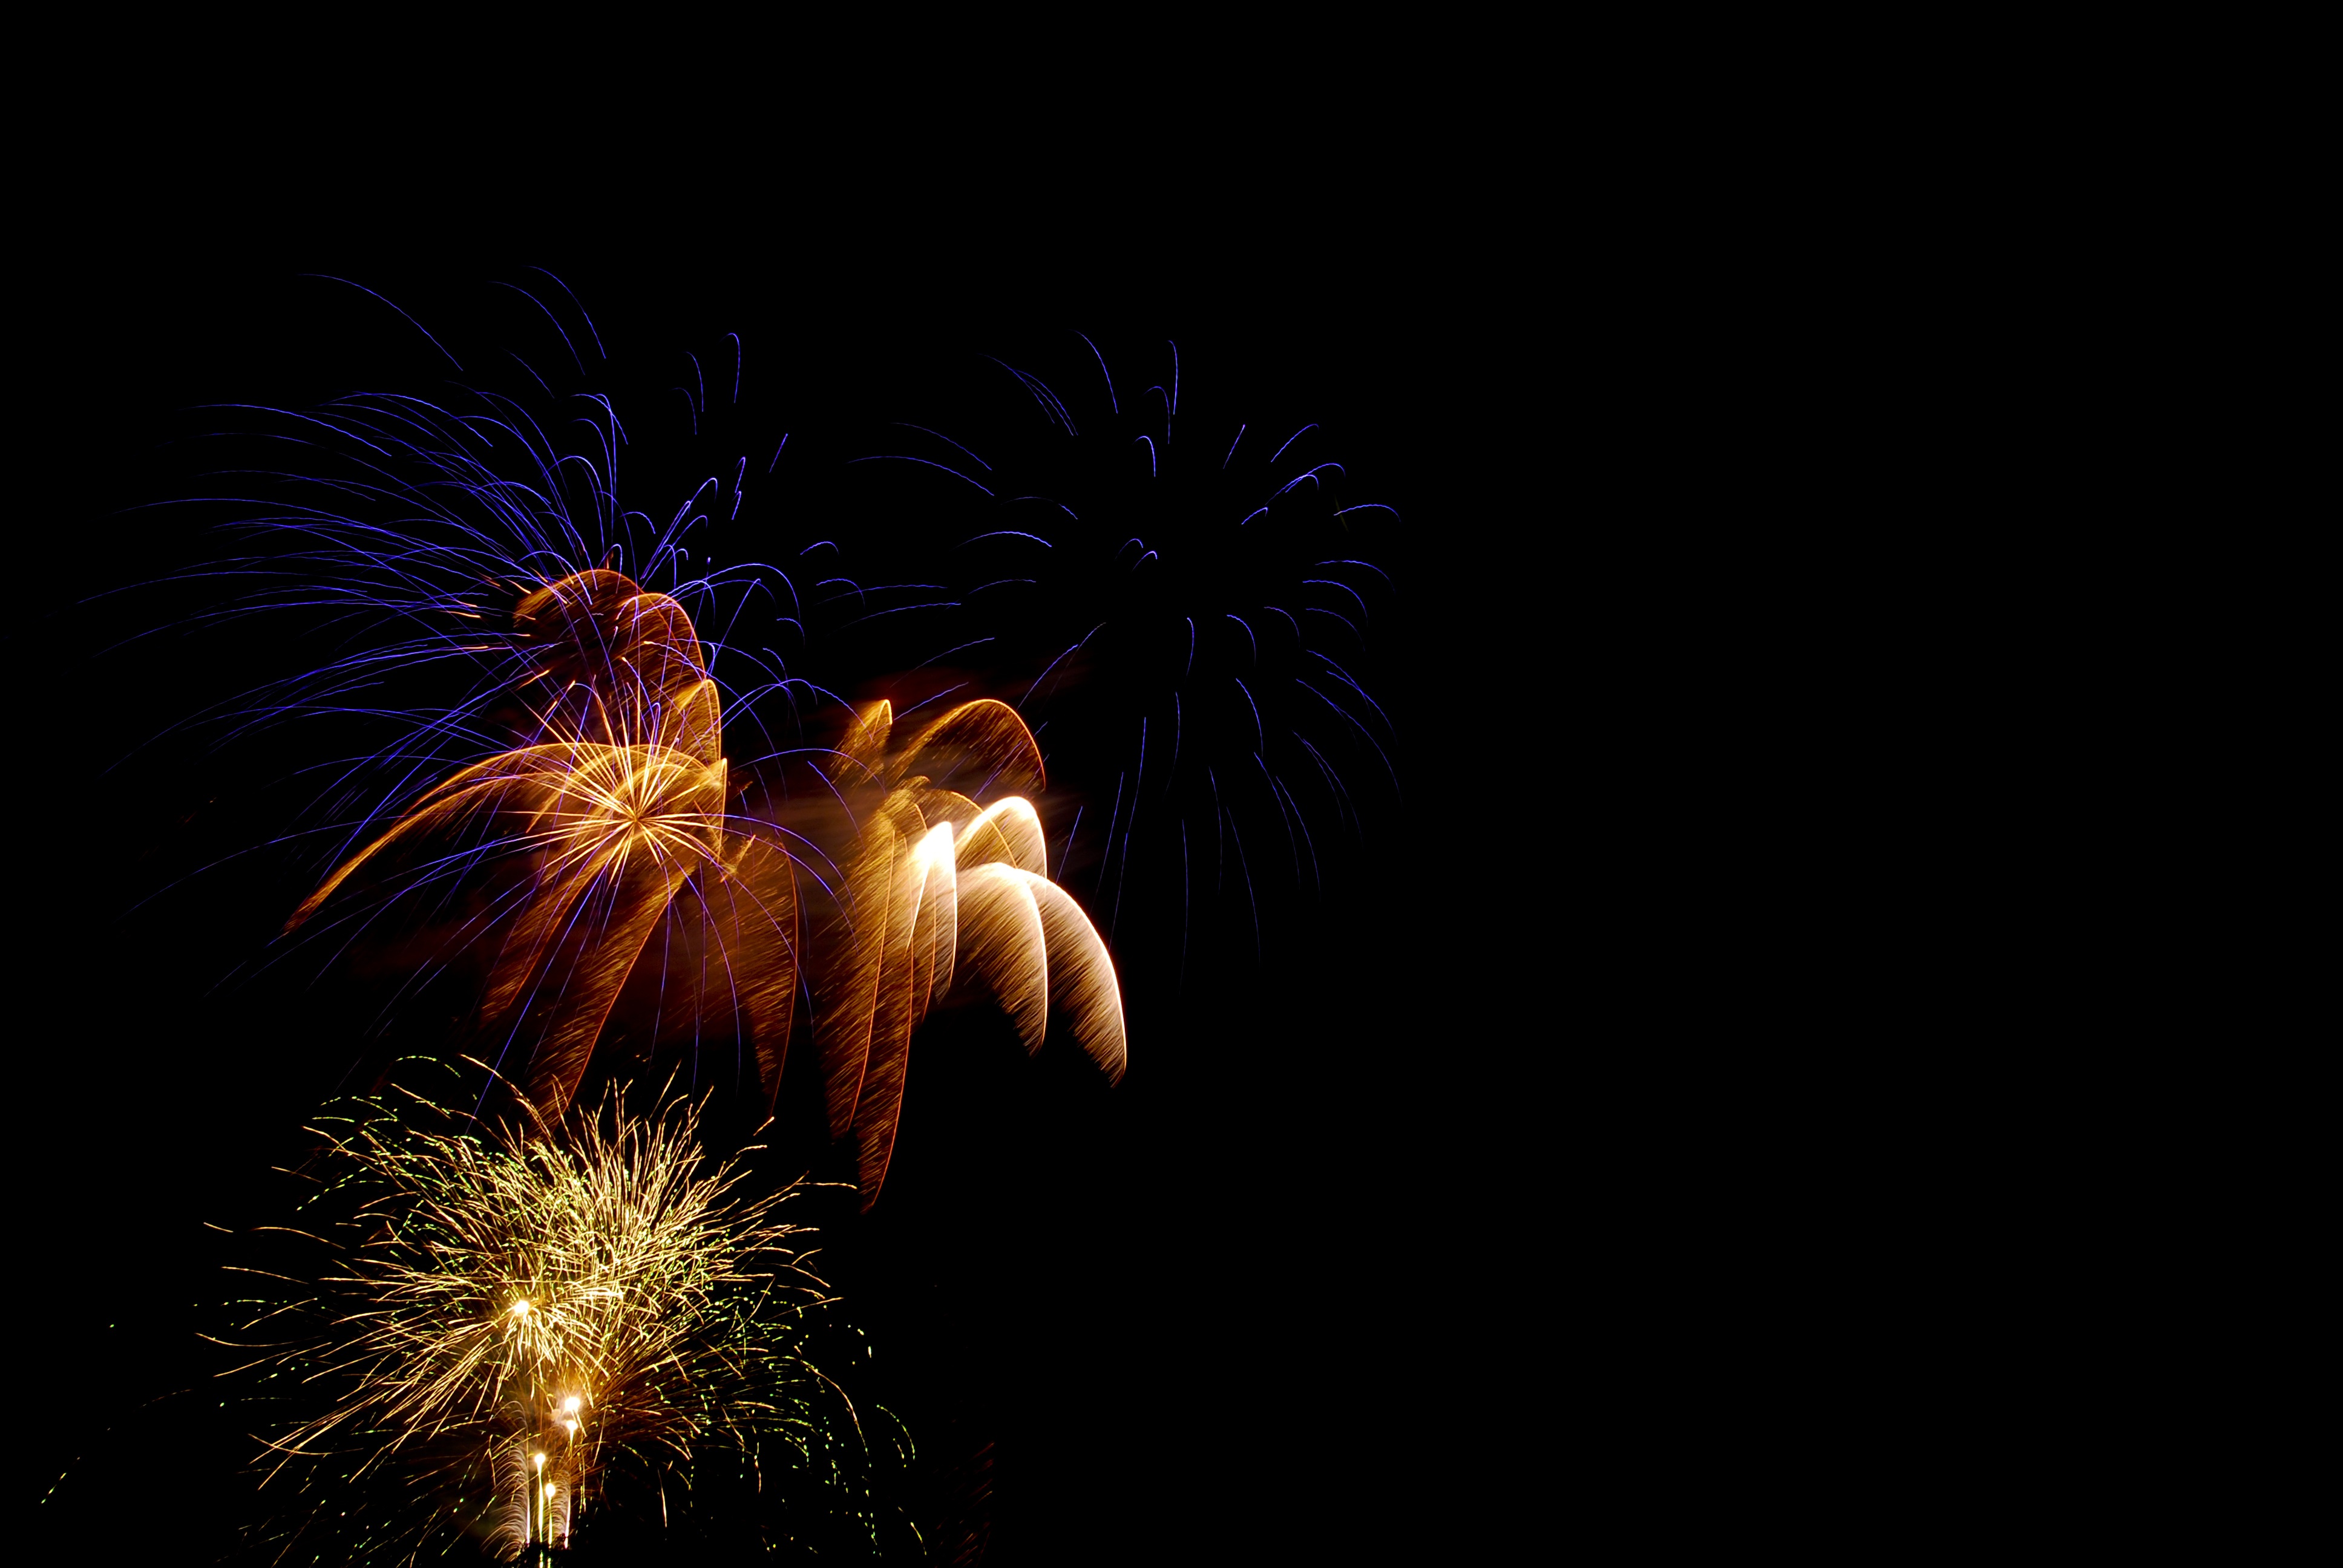
night, recreation, sparkler, celebration, holiday, colorful, pyrotechnics, explosion, festive, celebrate, sparkle, festival, july, fireworks, fun, happy, display, party, day, event, 4th, independence, fourth, burst, outdoor recreation